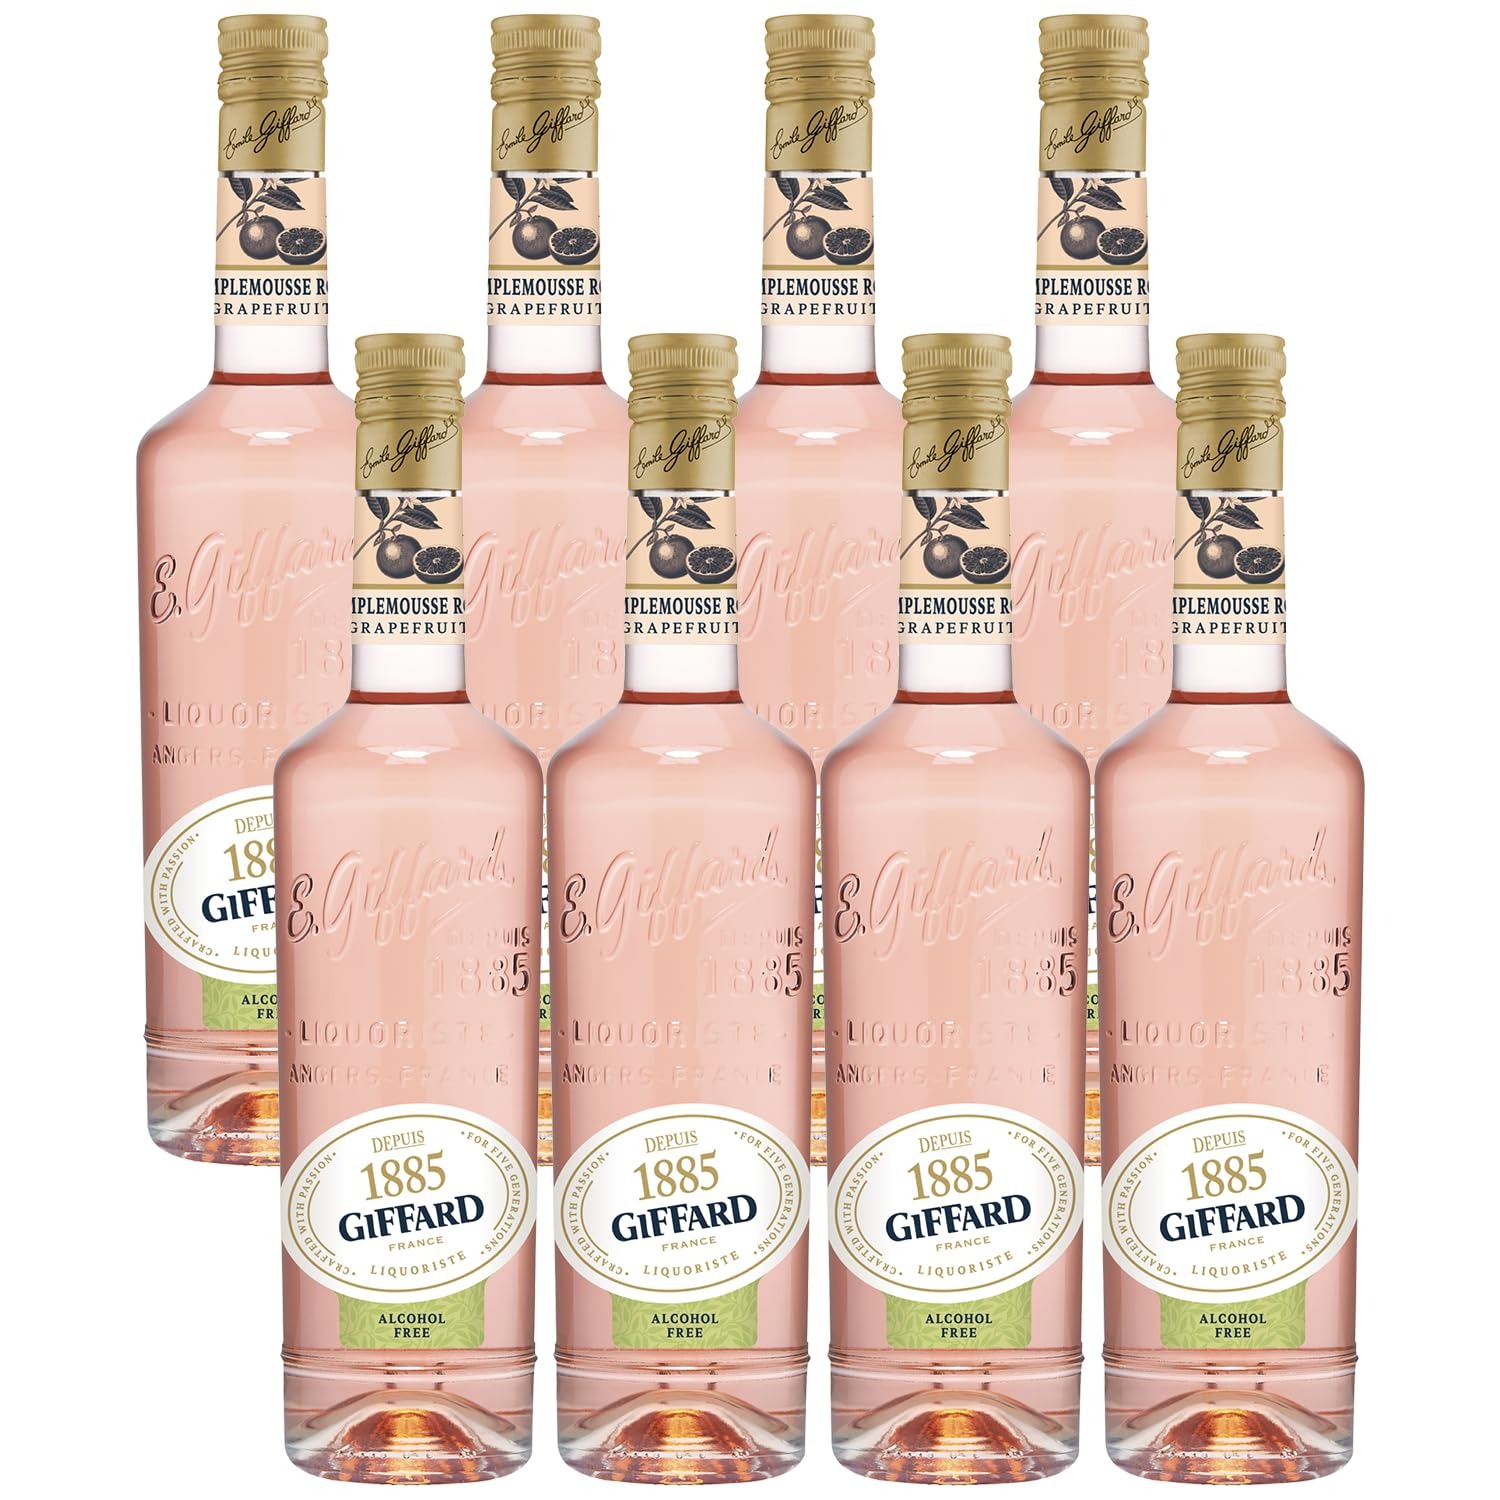
Item Name: Giffard Depuis 1885 Grapefruit Alcohol-Free Liqueur 8 Pack - Made in France, 700ml Bottles, Perfect for Spritzers, Mixed Drinks
Bullet Point 1: Grapefruit: GIFFARD Grapefruit Alcohol Free is made from a maceration of grapefruit zest in white wine vinegar. A nice balance between bitterness, acidity and sugar. A mixture of citrus and fruity citrus and woody. Winy notes may appear at the end of the mouth and leave a slight astringency.
Bullet Point 2: Giffard unveils a new line inspired by their liqueur expertise, employing the shrub technique to macerate fruits and plants in wine vinegar.
Bullet Point 3: The result is a range of alcohol-free products with exceptional aromatic complexity and reduced sugar content, highlighting their intense flavors.
Bullet Point 4: With a dedication to sourcing the finest ingredients, Giffard emphasizes quality in their Alcohol-Free range, offering a sensory experience characterized by complexity and mouthfeel.
Bullet Point 5: Giffard's Alcohol-Free line presents an opportunity to recreate beloved cocktails like the Sex on the Beach and Mai Tai without the need for alcohol.
Bullet Point 6: By offering non-alcoholic alternatives, Giffard enables cocktail enthusiasts to savor the same flavor depth and complexity in their favorite drinks, minus the alcohol content.
Bullet Point 7: Includes (8) 700ml Bottles, Phone and tablet holder and tasting notes/recipes.
Value: 24.0
Unit: Fl Oz

Price: 319.98